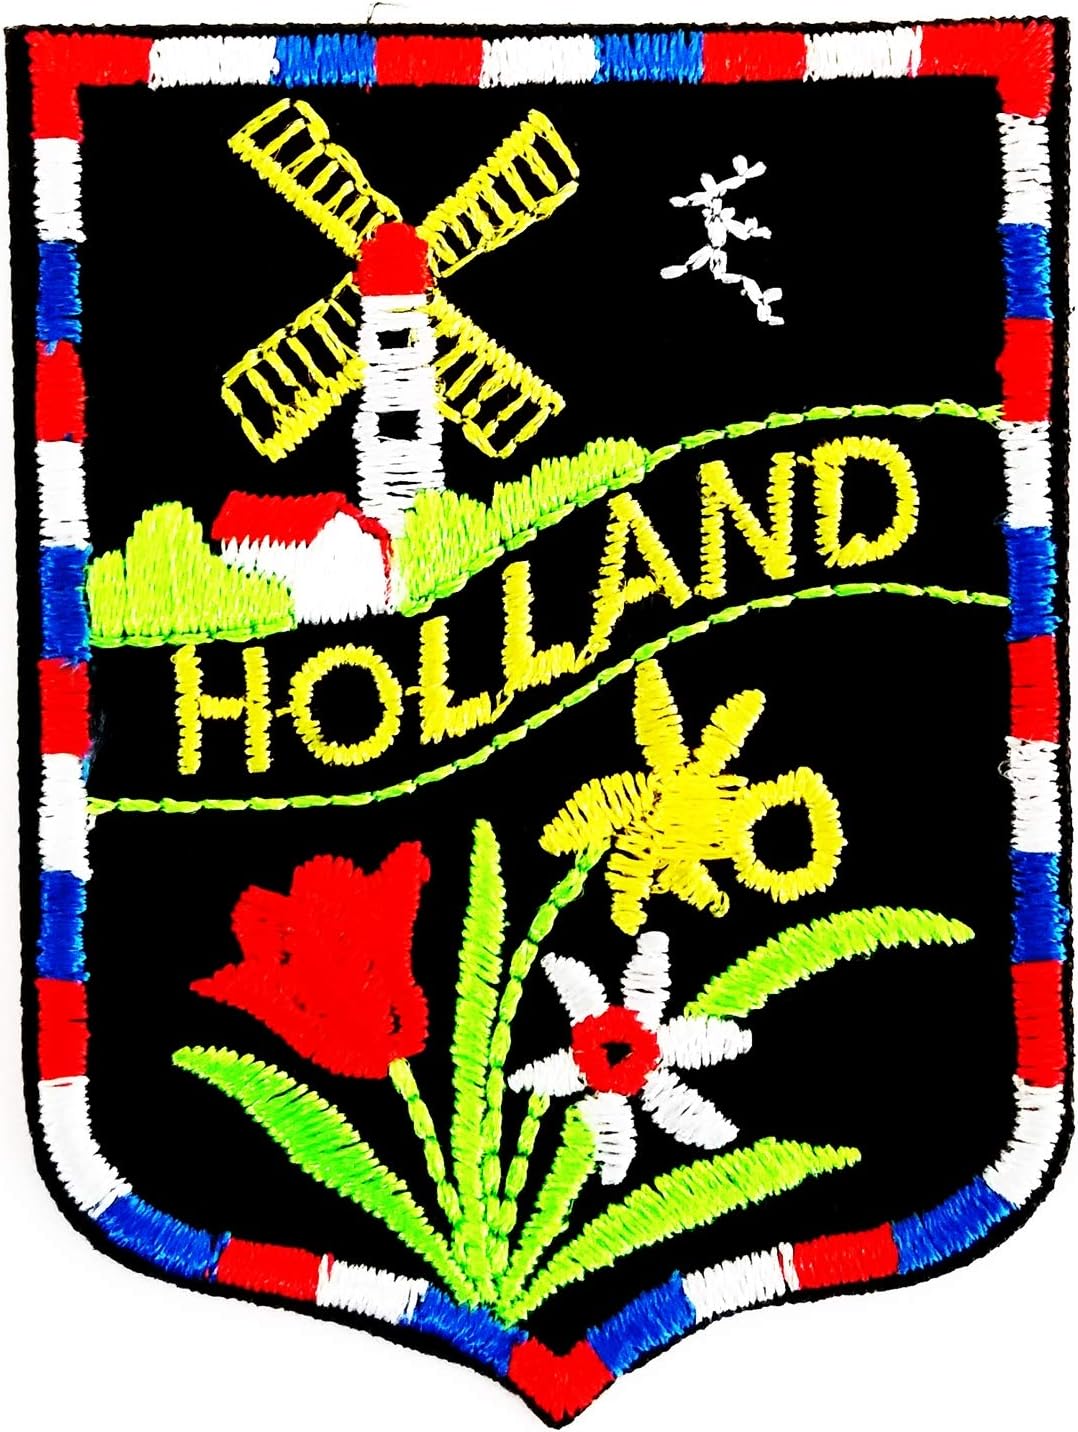
Holland Flower Cartoon Flag The Netherlands as Holland 2X2.5 in MEGADEE Patch Cartoon Kids Symbol DIY Iron on Patch Iron-On Designer Patch Used for Gifts Crafts Jeans Clothing Fabric (Holland 001)
Category: Arts, Crafts & Sewing
1. Iron patch before back to keep it clean, according to the use of the iron adjust temperature to suitable for the temperature of the clothes. 2. Put the patch on need to suitable location (don't tear up the glue), general ironing for 15 seconds. 3. In order to prevent the patch applique were burnt, you can take a thin cotton cloth on the patch applique (thin cotton cloth must be cotton, don't use fade colour cloth). 4. You can also directly to the patch applique sew on the clothes.
Features: Size: 2X2.5 lnches | Patches have hot melt adhesive on the back, easy to apply iron on patch applique (about 15 seconds), you can also sew on patch applique | No worry about the flaw on your clothes anymore since you have these cute patches, also can be a cool decoration on your clothes at your own will, it's very funny. Suit for clothes, jeans, jackets, hats, shoes, bags, back cushion and more | Ship by Thailandpost. Normally, the item will get USA 11-21 business days from the ship date. it is always faster than estimated delivery. | Enjoy your shopping time and have a good day.